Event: Nepal Earthquake
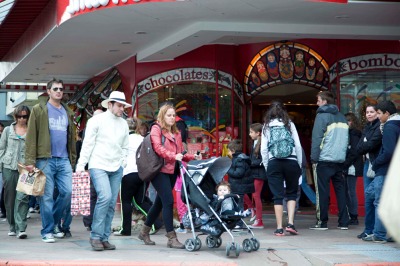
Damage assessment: no_damage